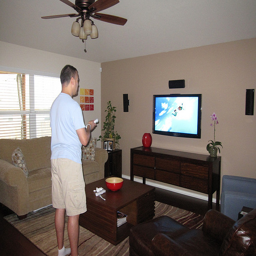
A man standing in his living room with a video game controller in his hand.
A man stands in the living room and plays Wii.
a man stands in front of a television using a wii remote
One man playing the wii by his lonesome.
A man stands in his living room playing an interactive video game on a flat screen TV.